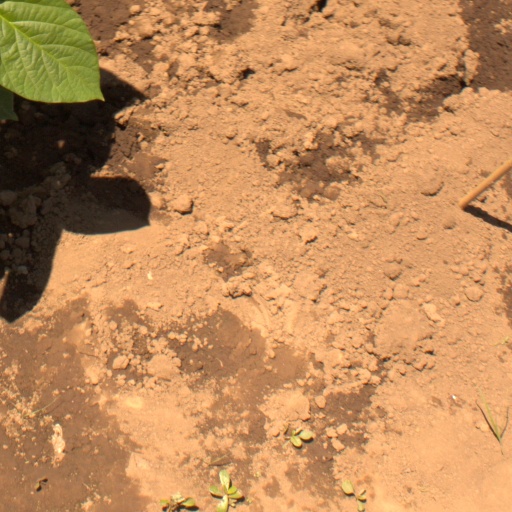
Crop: soybean